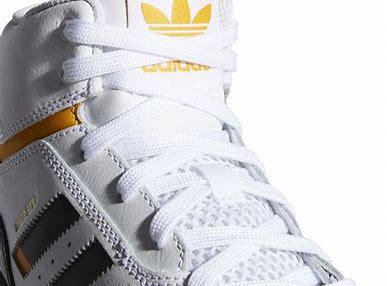
Brand: adidas
Model: originals Adidas Originals Drop Step